Inuit culture

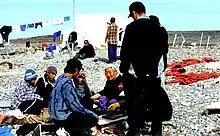
Life on the land, following tradition (Camp Najutaqtujuq, North Baffin Island)

Post–World War II, the northern regions were increasingly incorporated into a Cold War strategic defense concept, and military and radar stations of the Distant Early Warning Line (DEW Line) were established. Although this developed the infrastructure and created jobs, it also led to a sudden urbanization that not every community could adapt to. Traditional ways of living were increasingly constrained and eliminated, with no provision made for the transition to the new way of living. The transitional difficulties were further enhanced, for example, by the fact that at the end of the 1940s, the Kivalliq Region had to be placed under quarantine because of the appearance of serious infectious diseases such as polio (for which there was as yet no vaccine). At the same time, the caribou population west of Hudson Bay nearly perished. As a consequence, the Inuit of that area lost their food supply. Those Inuit still mostly living in camps faced an increasing threat from tuberculosis; many who contracted the disease had to be treated in sanatoriums in the south. Many Inuit tried to continue their traditional way of living in their ancestral regions while adapting to the new conditions. But, they became more dependent on governmental welfare.